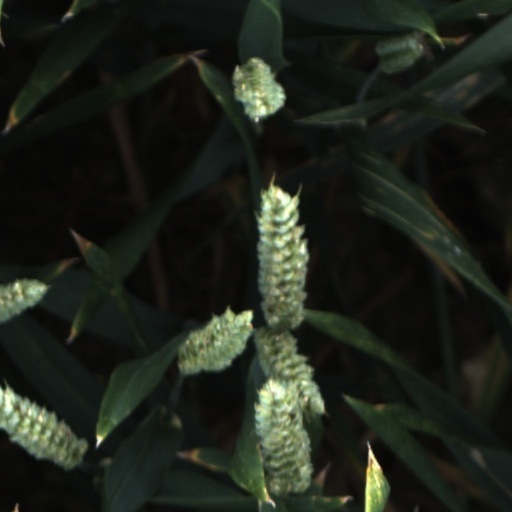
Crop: wheat